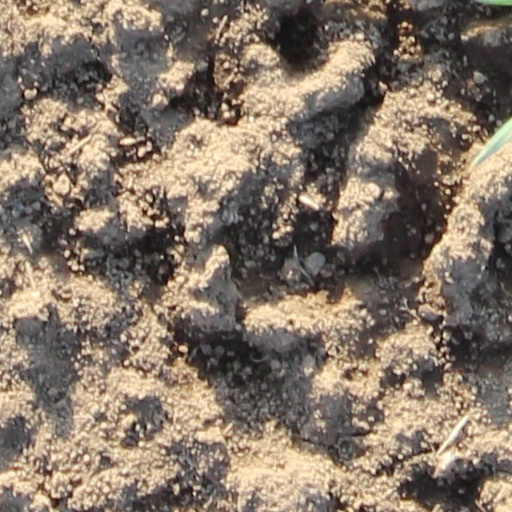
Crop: wheat